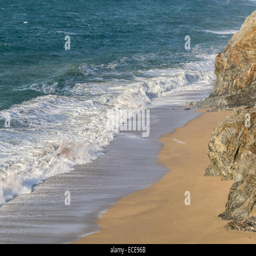
waves breaking on a sandy beach on a sunny winters day